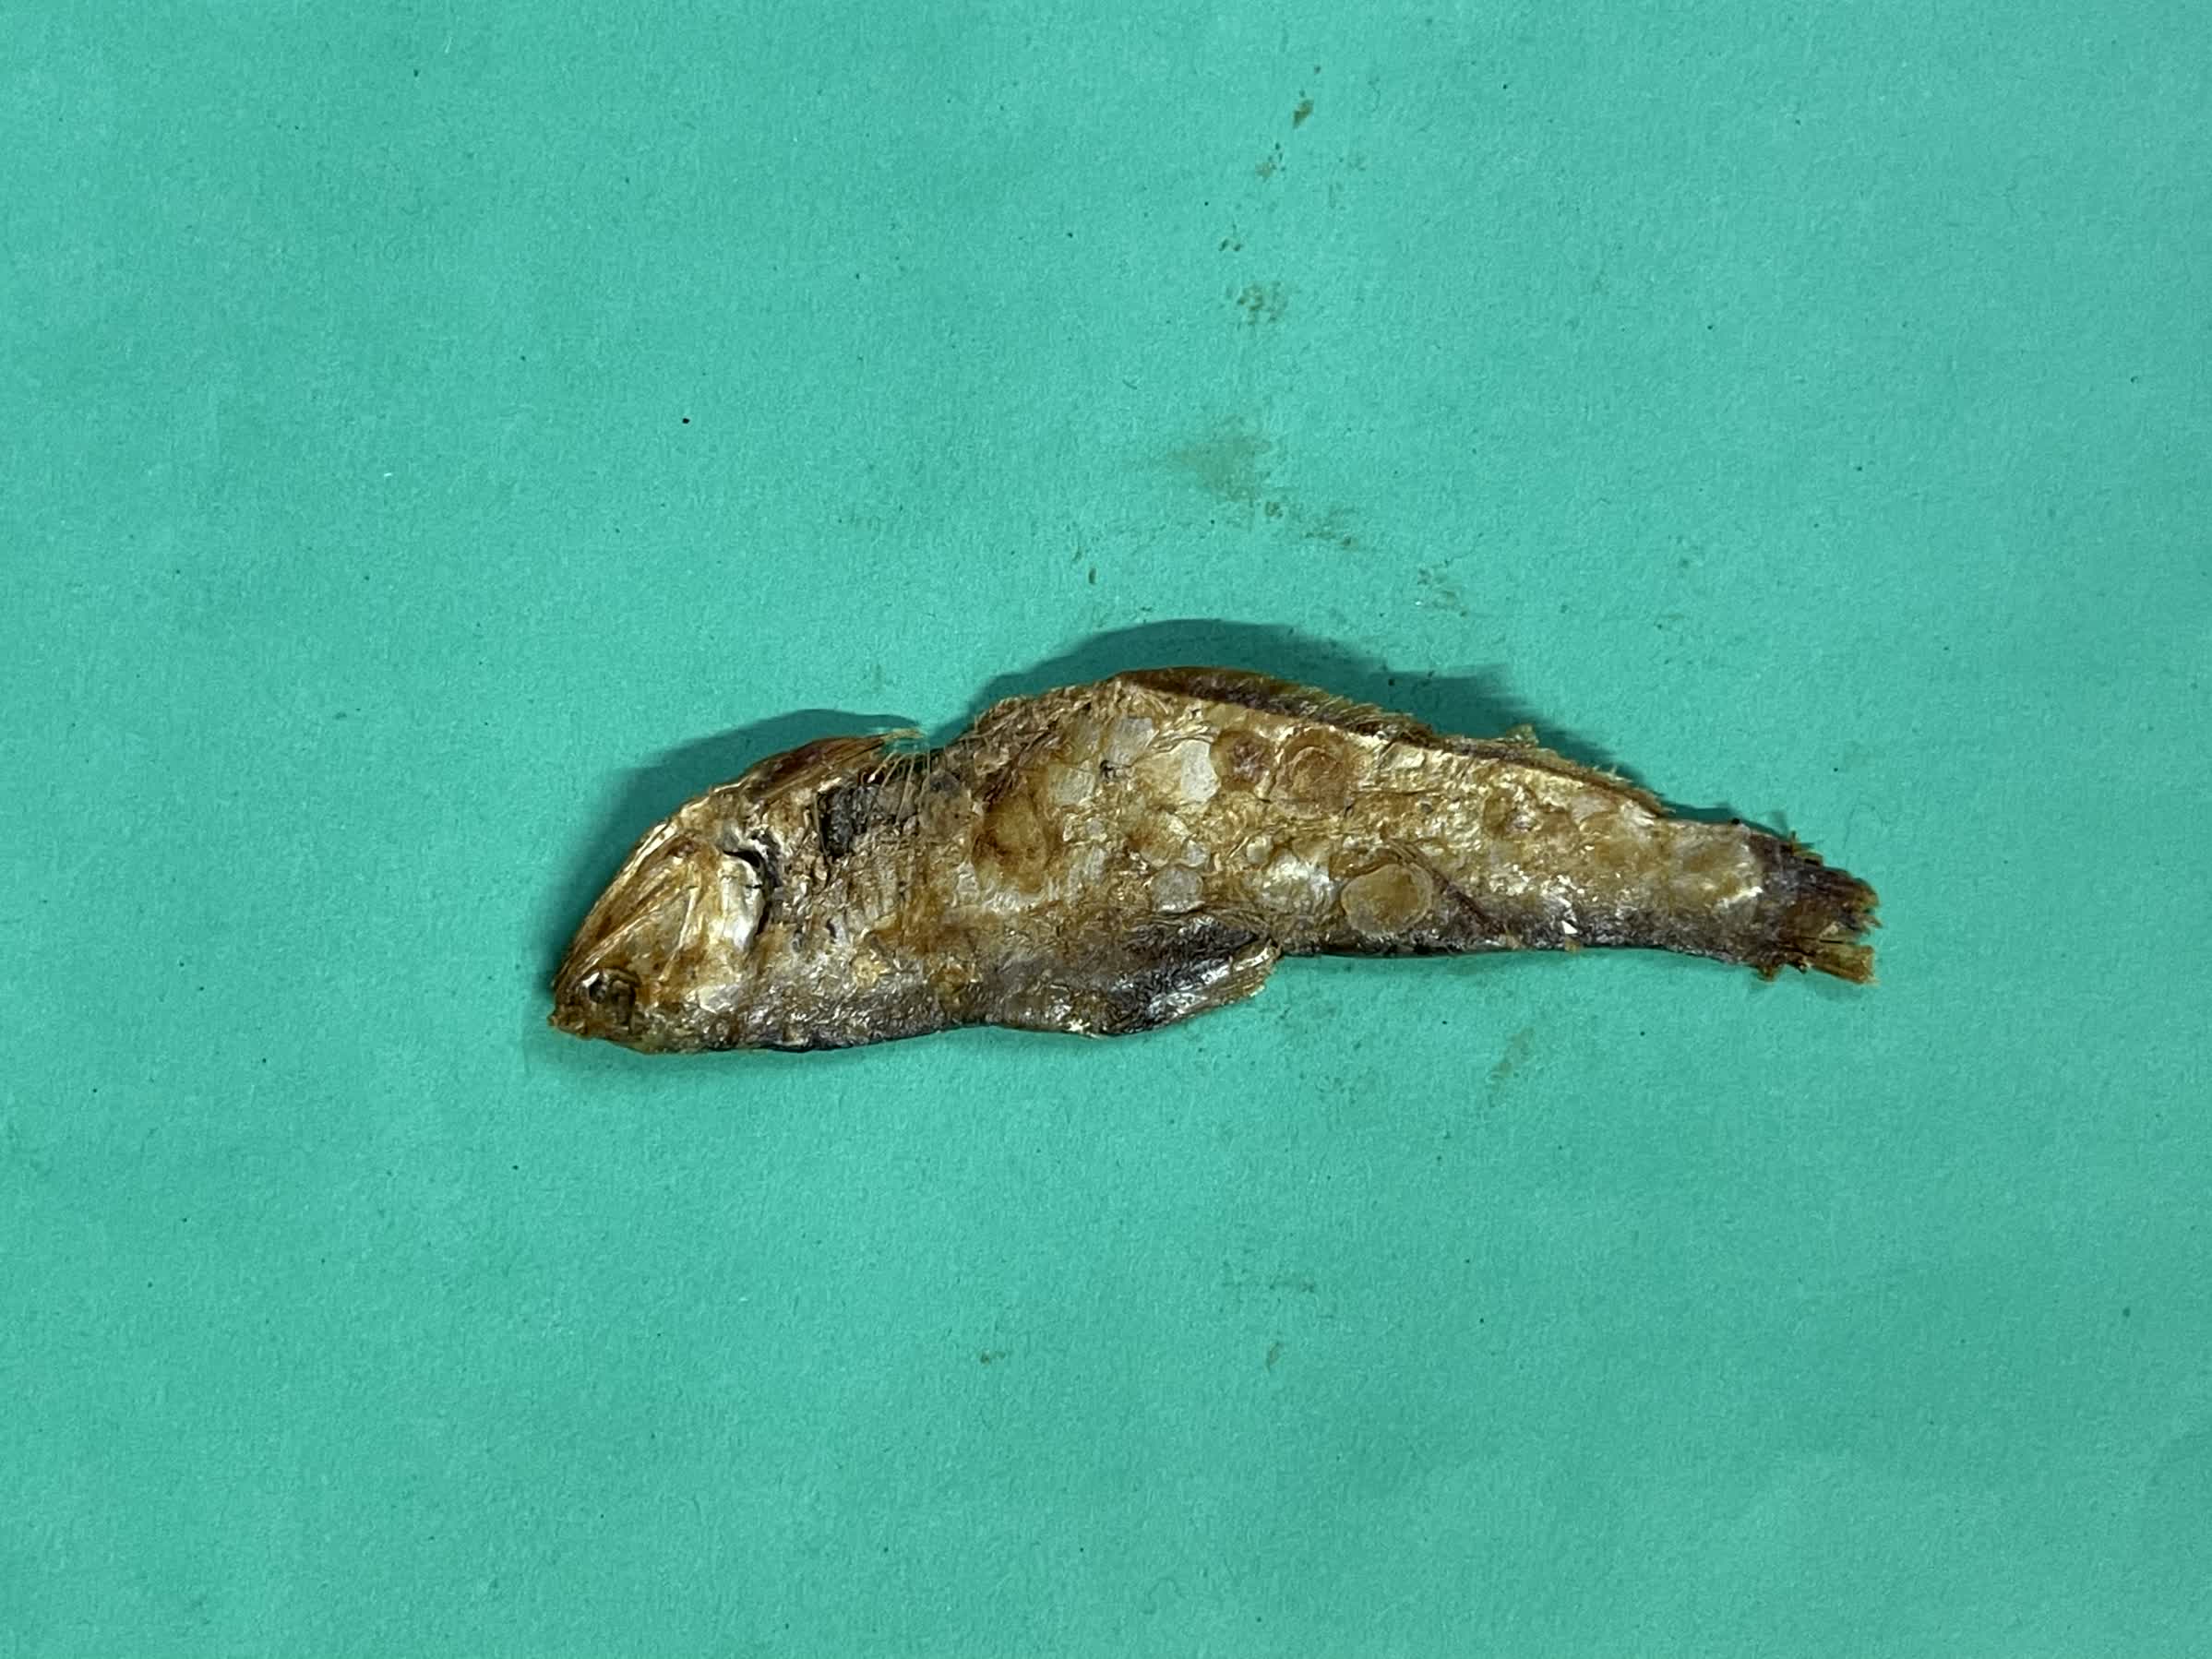
Species: Bashpata